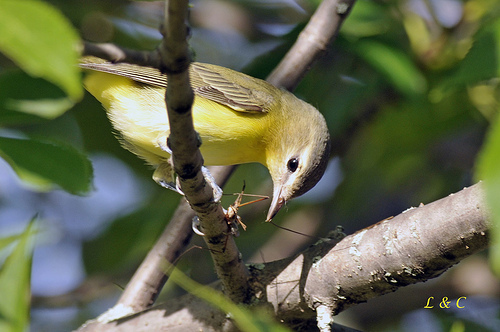
mostly light yellow, small bird, very light beige crown, wings are light brown shades.
this bird has a short pointed beak and a light yellow throat, breast, and belly.
this is a small yellow bird with brown wings and a pointy beak.
this small bird has a yellow belly with a gray and gray wings.
this is a small yellow bird with a grey wing and head.
the bird has two tan wing bars, a large black eyering and a yellow breast.
a colorful bird with a brown head, yellow body, brown wing tips and small beak.
this is a light yellow bird with brown feathers on wings and back with a short beak.
this bird is yellow with black and has a very short beak.
small mostly yellow bird, tiny short beak with a brown head and wings and black eyes.
Species: Philadelphia Vireo